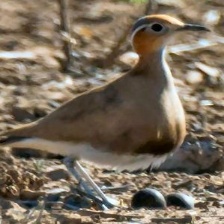
Species: BURCHELLS COURSER
Scientific name: CURSORIUS RUFUS